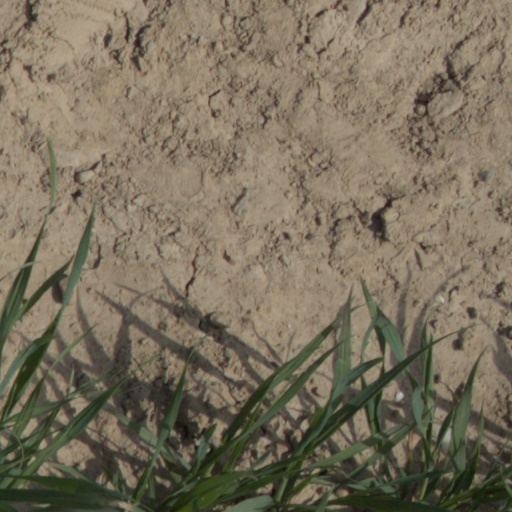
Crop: wheat